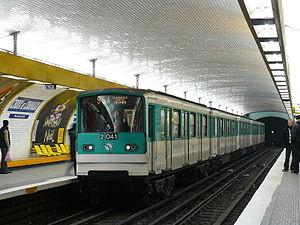
Croix de Chavaux est une station de la ligne 9 du métro de Paris, située sur la commune de Montreuil.
La liste des stations du métro de Paris propose un aperçu des stations actuellement en service, fermées ou autres, du métro de Paris, en France. Le métro a ouvert en 1900 et comprend 302 stations et 383 points d'arrêt, depuis le 23 mars 2013. Les stations fermées ne sont pas comptées dans le total.